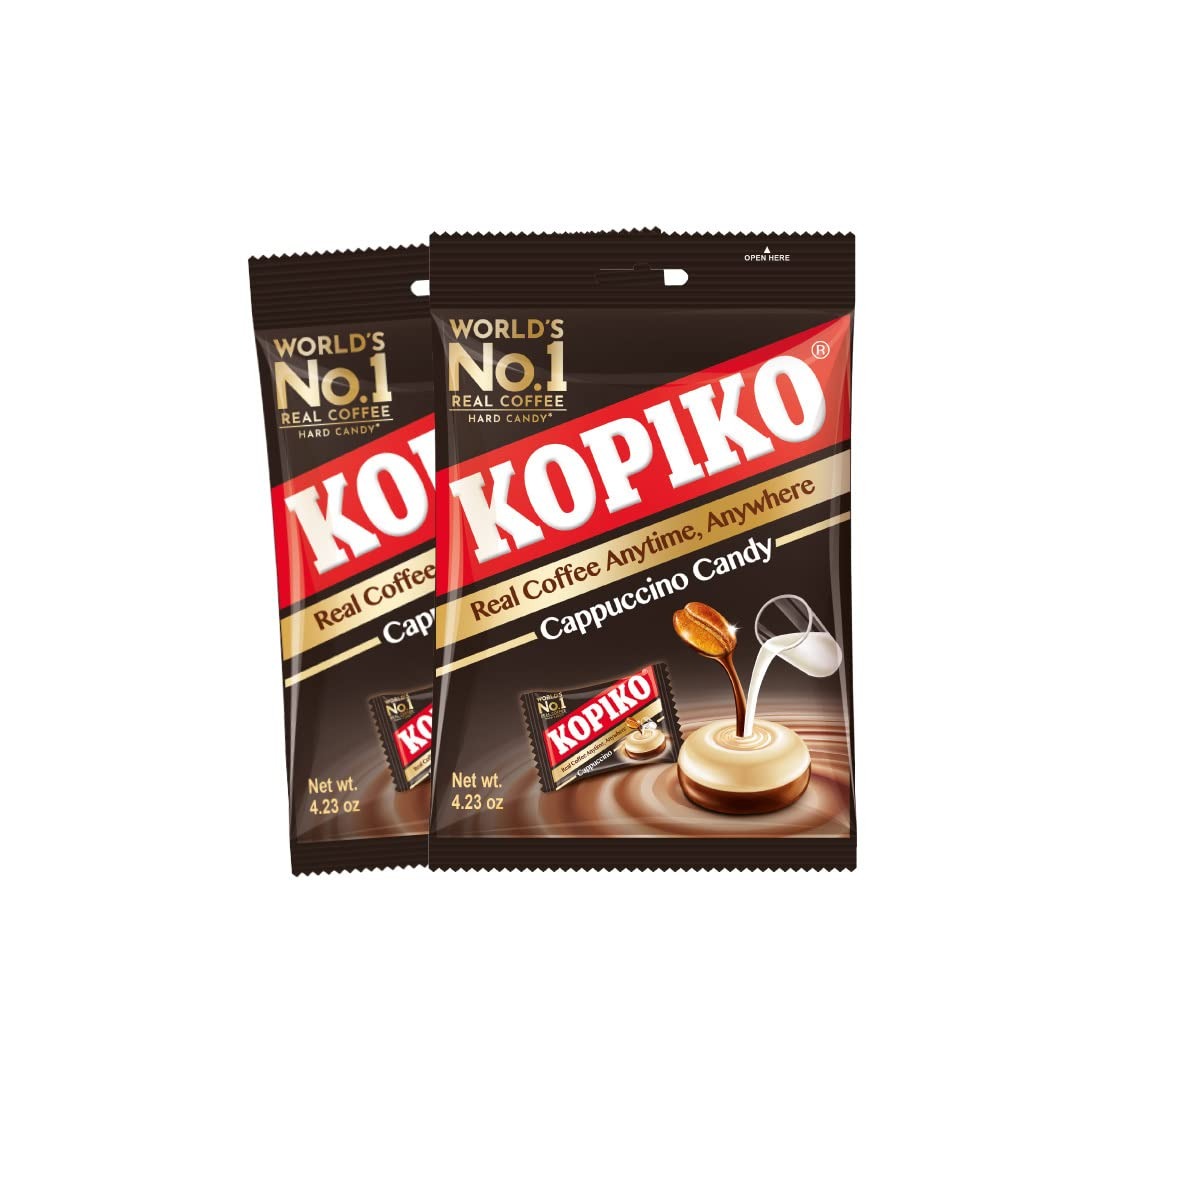
Item Name: Kopiko Cappuccino Candy (4.23oz) – Your Take-Out Pocket Coffee for Every Occasion – Hard Candy Made from Indonesia’s Coffee Beans – Contains Real Coffee Extract for Better Taste (2-Pack)
Bullet Point 1: On-the-Go Energy Boost - Carry the rich taste of a freshly cappuccino coffee in your pocket with Kopiko Candy. Made with the finest real coffee beans, a single cappuccino flavored candy delivers a delightful cappuccino cup experience without the need to brew or stop at a cafe
Bullet Point 2: True Coffee Essence - Kopiko Cappuccino Hard Candy contains real coffee! This cappuccino flavored hard candy captures the authentic flavors and aromas of coffee beans cultivated in Volcanic Mountains. Sourced from volcanic soils, our flavored cappuccino candy promises the world-class fresh, rich taste of coffee in every piece
Bullet Point 3: A Coffee Kick to Start the Day: We know how much you enjoy a delicious cappuccino cup in the morning. Experience it anytime, anywhere with Kopiko Coffee Cappuccino candy. A pocket-sized cappuccino shot to take with you whenever and wherever you need it!
Bullet Point 4: One Candy per Day: Enjoy a daily cappuccino flavor with our Kopiko Cappuccino Candy, easily carried for travel in planes, cars, and trains. A cost-effective choice, bringing daily value to coffee lovers!
Bullet Point 5: Globally Loved - Kopiko, the world's best-selling coffee candies brand, delights billions across 100+ countries. Even in zero-gravity space, astronauts choose Kopiko Candy Coffee for its rich taste, making it a stellar coffee companion
Value: 8.46
Unit: Ounce

Price: 6.92